Dil Ki Nazar Se Khoobsurat

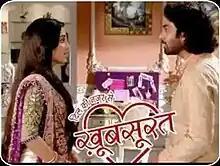
"Dil ki nazar se khoobsarat" theme

Dil Ki Nazar Se Khoobsurat aired on Sony TV from 25 Feb 2013 to 19 July 2013. The story was mainly based on a triangle love story between Aradhya, Madhav and Rahul.